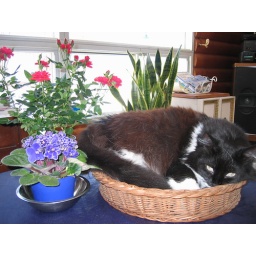
a cat in a basket